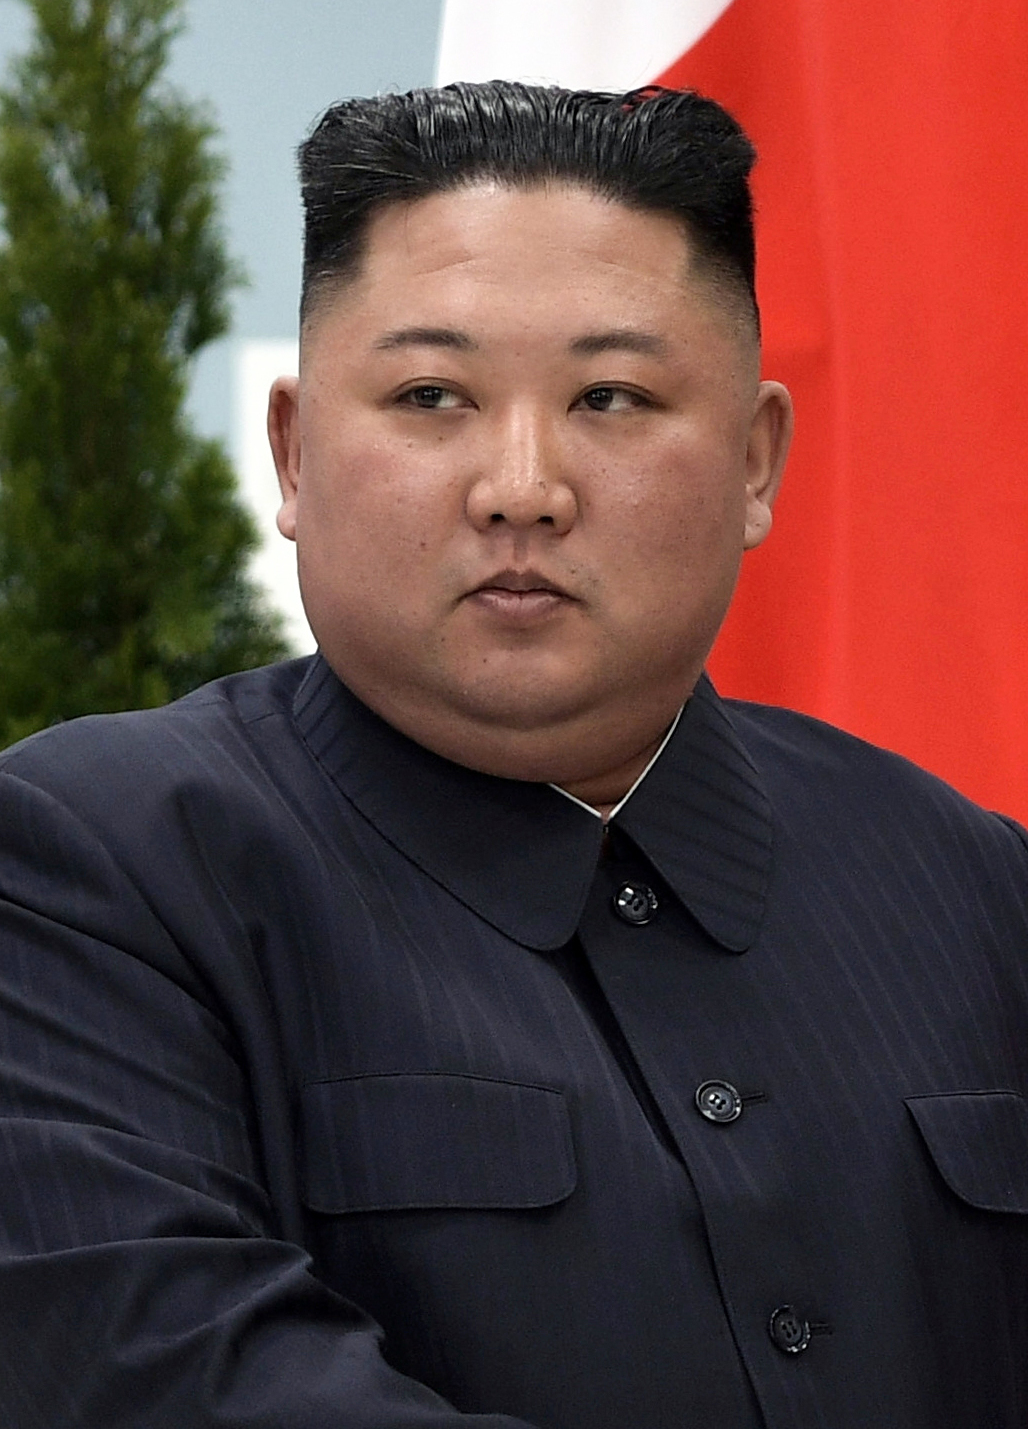
ผู้นำสูงสุดของเกาหลีเหนือ

ผู้นำสูงสุด () ของเกาหลีเหนือเป็นผู้นำสูงสุด"โดยพฤตินัย"ของพรรคแรงงานแห่งเกาหลี|พรรค, รัฐ และกองทัพประชาชนเกาหลี|กองทัพ ตำแหน่งนี้ไม่ได้ระบุในรัฐธรรมนูญเกาหลีเหนือในฐานะตำแหน่งต่างหาก แต่ถูกระบุว่าประธานคณะกรรมการกิจการแห่งรัฐเกาหลีเหนือ|ประธานคณะกรรมการกิจการแห่งรัฐเป็นผู้นำสูงสุดของเกาหลีเหนือ เช่นเดียวกันกับรายงานจากกฎของพรรคแรงงานแห่งเกาหลี|กฎบัตรของพรรค เลขาธิการพรรคแรงงานเกาหลี|เลขาธิการพรรคฯ เป็นผู้นำสูงสุดของพรรคแรงงาน ในอดีตภายใต้การปกครองคิม จ็อง-อิล ตำแหน่งนี้เคยเป็นของประธานคณะกรรมการป้องกันประเทศ ซึ่งดำรงตำแหน่งเลขาธิการพรรคฯ ด้วย ปัจจุบัน เลขาธิการพรรคแรงงานเกาหลีเป็นตำแหน่งทางการเมืองที่มีความสำคัญอันดับแรกของผู้นำสูงสุด
== รายนาม ==
=== ผู้ดำรงตำแหน่งนี้ ===
|class="wikitable" style="text-align:center;"
!scope="col"| ภาพ
!scope="col"| ชื่อ
!scope="col"| ตำแหน่ง
!scope="col"| ระยะเวลา
!scope="col"| อุดมการณ์
|-
!scope="row" rowspan="4"| ไฟล์:Kim Il Sung Portrait-3.jpg|100px ||rowspan="4"| คิม อิล-ซ็อง김일성ไฟล์:Kim Il Sung Signature.svg|100x100px
|style="text-align:left;"| นายกรัฐมนตรีเกาหลีเหนือ|นายกรัฐมนตรี คณะรัฐมนตรีของเกาหลีเหนือ|คณะรัฐมนตรีเกาหลีเหนือ
|9 กันยายน ค.ศ. 1948 – 28 ธันวาคม ค.ศ. 1972
|rowspan="4"|ลัทธิมากซ์-เลนิน"ชูเช"
|-
|style="text-align:left;"| ประธานพรรคแรงงานแห่งเกาหลี|ประธานพรรคฯ
|24 มิถุนายน ค.ศ. 1949 – 12 ตุลาคม ค.ศ. 1966
|-
|style="text-align:left;"| เลขาธิการพรรคแรงงานเกาหลี|เลขาธิการพรรคฯ
|12 ตุลาคม ค.ศ. 1966 – 8 กรกฎาคม ค.ศ. 1994
|-
|style="text-align:left;"| ประธานสปป. เกาหลี
|28 ธันวาคม ค.ศ. 1972 – 8 กรกฎาคม ค.ศ. 1994
|-
!scope="row" rowspan="2"| ไฟล์:Kim Jong il Portrait.jpg|100px ||rowspan="2"| คิม จ็อง-อิล김정일ไฟล์:Kim Jong-il Signature.svg|100x100px
|style="text-align:left;"| ประธานคณะกรรมการป้องกันประเทศ|ประธานคณะกรรมการป้องกันประเทศเกาหลีเหนือ
|9 เมษายน ค.ศ. 1993 – 17 ธันวาคม ค.ศ. 2011
|rowspan="2"|"ชูเช"
|-
|style="text-align:left;"| เลขาธิการพรรคแรงงานเกาหลี|เลขาธิการพรรคฯ
|8 ตุลาคม ค.ศ. 1997 – 17 ธันวาคม ค.ศ. 2011
|-
!scope="row" rowspan="5"| ไฟล์:Kim Jong-un April 2019 crop.jpg|100px ||rowspan="5"| คิม จ็อง-อึน김정은ไฟล์:Kim Jong-un Signature.svg|100x100px
|style="text-align:left;"| เลขาธิการพรรคแรงงานเกาหลี|เลขาธิการคนแรกของพรรคฯ
|11 เมษายน ค.ศ. 2012 – 9 พฤษภาคม ค.ศ. 2016
|rowspan="5"|"ชูเช"
|-
|style="text-align:left;"| ประธานคณะกรรมการป้องกันประเทศ|ประธานคนแรกของคณะกรรมการป้องกันประเทศเกาหลีเหนือ
|13 เมษายน ค.ศ. 2012 – 29 มิถุนายน ค.ศ. 2016
|-
|style="text-align:left;"| ประธานพรรคแรงงานแห่งเกาหลี|ประธานพรรคฯ
|9 พฤษภาคม ค.ศ. 2016 – 10 มกราคม ค.ศ. 2021
|-
|style="text-align:left;"| ประธานคณะกรรมการป้องกันประเทศ|ประธานคณะกรรมการกิจการแห่งรัฐเกาหลีเหนือ|ประธานคณะกรรมการกิจการแห่งรัฐเกาหลีเหนือ
|29 มิถุนายน ค.ศ. 2016 – ปัจจุบัน
|-
|style="text-align:left;"| เลขาธิการพรรคแรงงานเกาหลี|เลขาธิการของพรรคฯ
|10 มกราคม ค.ศ. 2021 – ปัจจุบัน
|
*ตำแหน่งหนาสื่อถึงตำแหน่งสูงสุดของพรรคแรงงานเกาหลี
=== ผู้นำพรรคแรงงานแห่งเกาหลี ===
| class="wikitable" style="text-align:center"
|--
! style="background-color:#FFFFFF" width=3%|ลำดับ
! style="background-color:#FFFFFF" width=10%|ภาพ
! style="background-color:#FFFFFF" width=27% | นาม(เกิด - ตาย)
! style="background-color:#FFFFFF" width=9% | เริ่มดำรงตำแหน่ง
! style="background-color:#FFFFFF" width=9% | สิ้นดำรงตำแหน่ง
! style="background-color:#FFFFFF" width=20% | พรรคการเมือง
|--
|colspan="6" align="center"|ประธานคณะกรรมการกลางพรรค
|-- style="background:#EEEEEE"
! style="background:; color:white;" | 1
| ไฟล์:Kim Tu-bong.jpg|100px || คิม ดู-บ็อง || 28 สิงหาคม พ.ศ. 2489 || 30 มิถุนายน พ.ศ. 2492 || พรรคแรงงานแห่งเกาหลี
|-- style="background:#EEEEEE"
! style="background:; color:white;" | 2
| ไฟล์:Kim Il Sung Portrait-3.jpg|100px || คิม อิล-ซ็อง || 30 มิถุนายน พ.ศ. 2492 || 11 ตุลาคม พ.ศ. 2509 || พรรคแรงงานแห่งเกาหลี
|--
|colspan="6" align="center"|เลขาธิการคณะกรรมการกลางพรรค
|-- style="background:#EEEEEE"
! style="background:; color:white;" |
| ไฟล์:Kim Il Sung Portrait-3.jpg|100px || คิม อิล-ซ็อง || 11 ตุลาคม พ.ศ. 2509 || 8 กรกฎาคม พ.ศ. 2537 || พรรคแรงงานแห่งเกาหลี
|--
|colspan="6" align="center"|เลขาธิการพรรค
|-- style="background:#EEEEEE"
! style="background:; color:white;" | 3
| ไฟล์:Kim Jong il Portrait-2.jpg|100px || คิม จ็อง-อิล || 8 ตุลาคม พ.ศ. 2540 || อยู่ในตำแหน่ง || พรรคแรงงานแห่งเกาหลี
|- bgcolor=#FF8C87
|--
|colspan="6" align="center"|เลขาธิการพรรคอันดับหนึ่ง
|-- style="background:#EEEEEE"
! style="background:; color:white;" | 4
| ไฟล์:Kim Jong-Un Photorealistic-Sketch.jpg|100px || คิม จ็อง-อึน || 11 เมษายน พ.ศ. 2555 || 9 พฤศจิกายน พ.ศ. 2559 || พรรคแรงงานแห่งเกาหลี
|--
|colspan="7" align="center"|ประธานพรรค
|-- style="background:#EEEEEE"
! style="background:; color:white;" |
| ไฟล์:Kim Jong-Un Photorealistic-Sketch.jpg|100px || คิม จ็อง-อึน || 9 พฤษภาคม พ.ศ. 2559 || ยังอยู่ในตำแหน่ง || พรรคแรงงานแห่งเกาหลี
|--
|
* คิม จ็อง-อิล ในปัจจุบันถึงแก่อสัญกรรมแล้ว แต่ในการแก้ไขรัฐธรรมนูญแห่งสาธารณรัฐประชาธิปไตยประชาชนเกาหลี ได้สถาปนา คิม จ็อง-อิล เป็นเลขาธิการพรรคแรงงานเกาหลีตลอดกาล
== ดูเพิ่ม ==
* ประธานาธิบดีเกาหลีเหนือ
* ลัทธิบูชาบุคคลเกาหลีเหนือ
== อ้างอิง ==
== แหล่งข้อมูลอื่น ==
* World StatesmenNorth Korea
หมวดหมู่:นักการเมืองเกาหลีเหนือ|
หมวดหมู่:รายชื่อประธานาธิบดี|ก
หมวดหมู่:ผู้นำสูงสุดของเกาหลีเหนือ|
หมวดหมู่:ตำแหน่งผู้มีอำนาจ